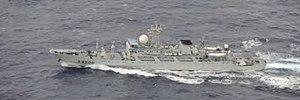
Cet article dresse la liste des navires de la Marine chinoise en service.